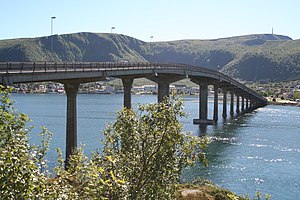
Børøybroen
Broen set fra nord.